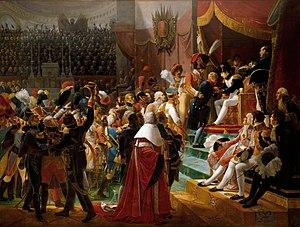
Pierre Vignon, né le 10 novembre 1736 à Neuilly-sur-Seine et mort le 7 février 1823 à Paris, est un homme politique français.
Empire russe : loi modérée sur la censure.
L’hôtel des Invalides est un monument parisien dont la construction fut ordonnée par Louis XIV par l'édit royal du 24 février 1670, pour abriter les invalides de ses armées. Aujourd'hui, il accueille toujours des invalides, mais également la cathédrale Saint-Louis des Invalides, plusieurs musées et une nécropole militaire avec notamment le tombeau de Napoléon Iᵉʳ. C'est aussi le siège de hautes autorités militaires, comme le gouverneur militaire de Paris et rassemble beaucoup d'organismes dédiés à la mémoire des anciens combattants ou le soutien aux soldats blessés.
L'attentat du château de Versailles entraîna la dégradation d'une partie de l'aile gauche du château de Versailles, principalement la galerie des Batailles, par l'explosion d'une bombe dans la nuit du 25 au 26 juin 1978. Cette bombe est placée la veille par deux membres du Front de libération de la Bretagne, Lionel Chenevière et Padrig Montauzier, et provoque des destructions dans un rayon de 80 mètres, pour un coût de restauration d'un peu plus de trois millions de francs.
Louis-Alexandre Berthier, prince de Neuchâtel et Valangin, prince de Wagram, né à Versailles le 20 novembre 1753 et mort à Bamberg le 1ᵉʳ juin 1815, est un général français puis maréchal d’Empire.
Jean-Baptiste Debret, né le 18 avril 1768 à Paris où il est mort le 28 juin 1848, est un peintre d'histoire français.
L’ordre national de la Légion d'honneur est l'institution qui, sous l'égide du grand chancelier et du grand maître, est chargée de décerner la plus haute décoration honorifique française. Instituée le 19 mai 1802 par Bonaparte, alors premier Consul de la République, elle récompense depuis ses origines les militaires comme les civils ayant rendu des « services éminents » à la Nation.
Napoléon Bonaparte, né le 15 août 1769 à Ajaccio et mort le 5 mai 1821 sur l'île Sainte-Hélène, est un militaire et homme d'État français, premier empereur des Français, du 18 mai 1804 au 6 avril 1814 et du 20 mars au 22 juin 1815, sous le nom de Napoléon Iᵉʳ.
Cette page concerne l'année 1804 du calendrier grégorien.